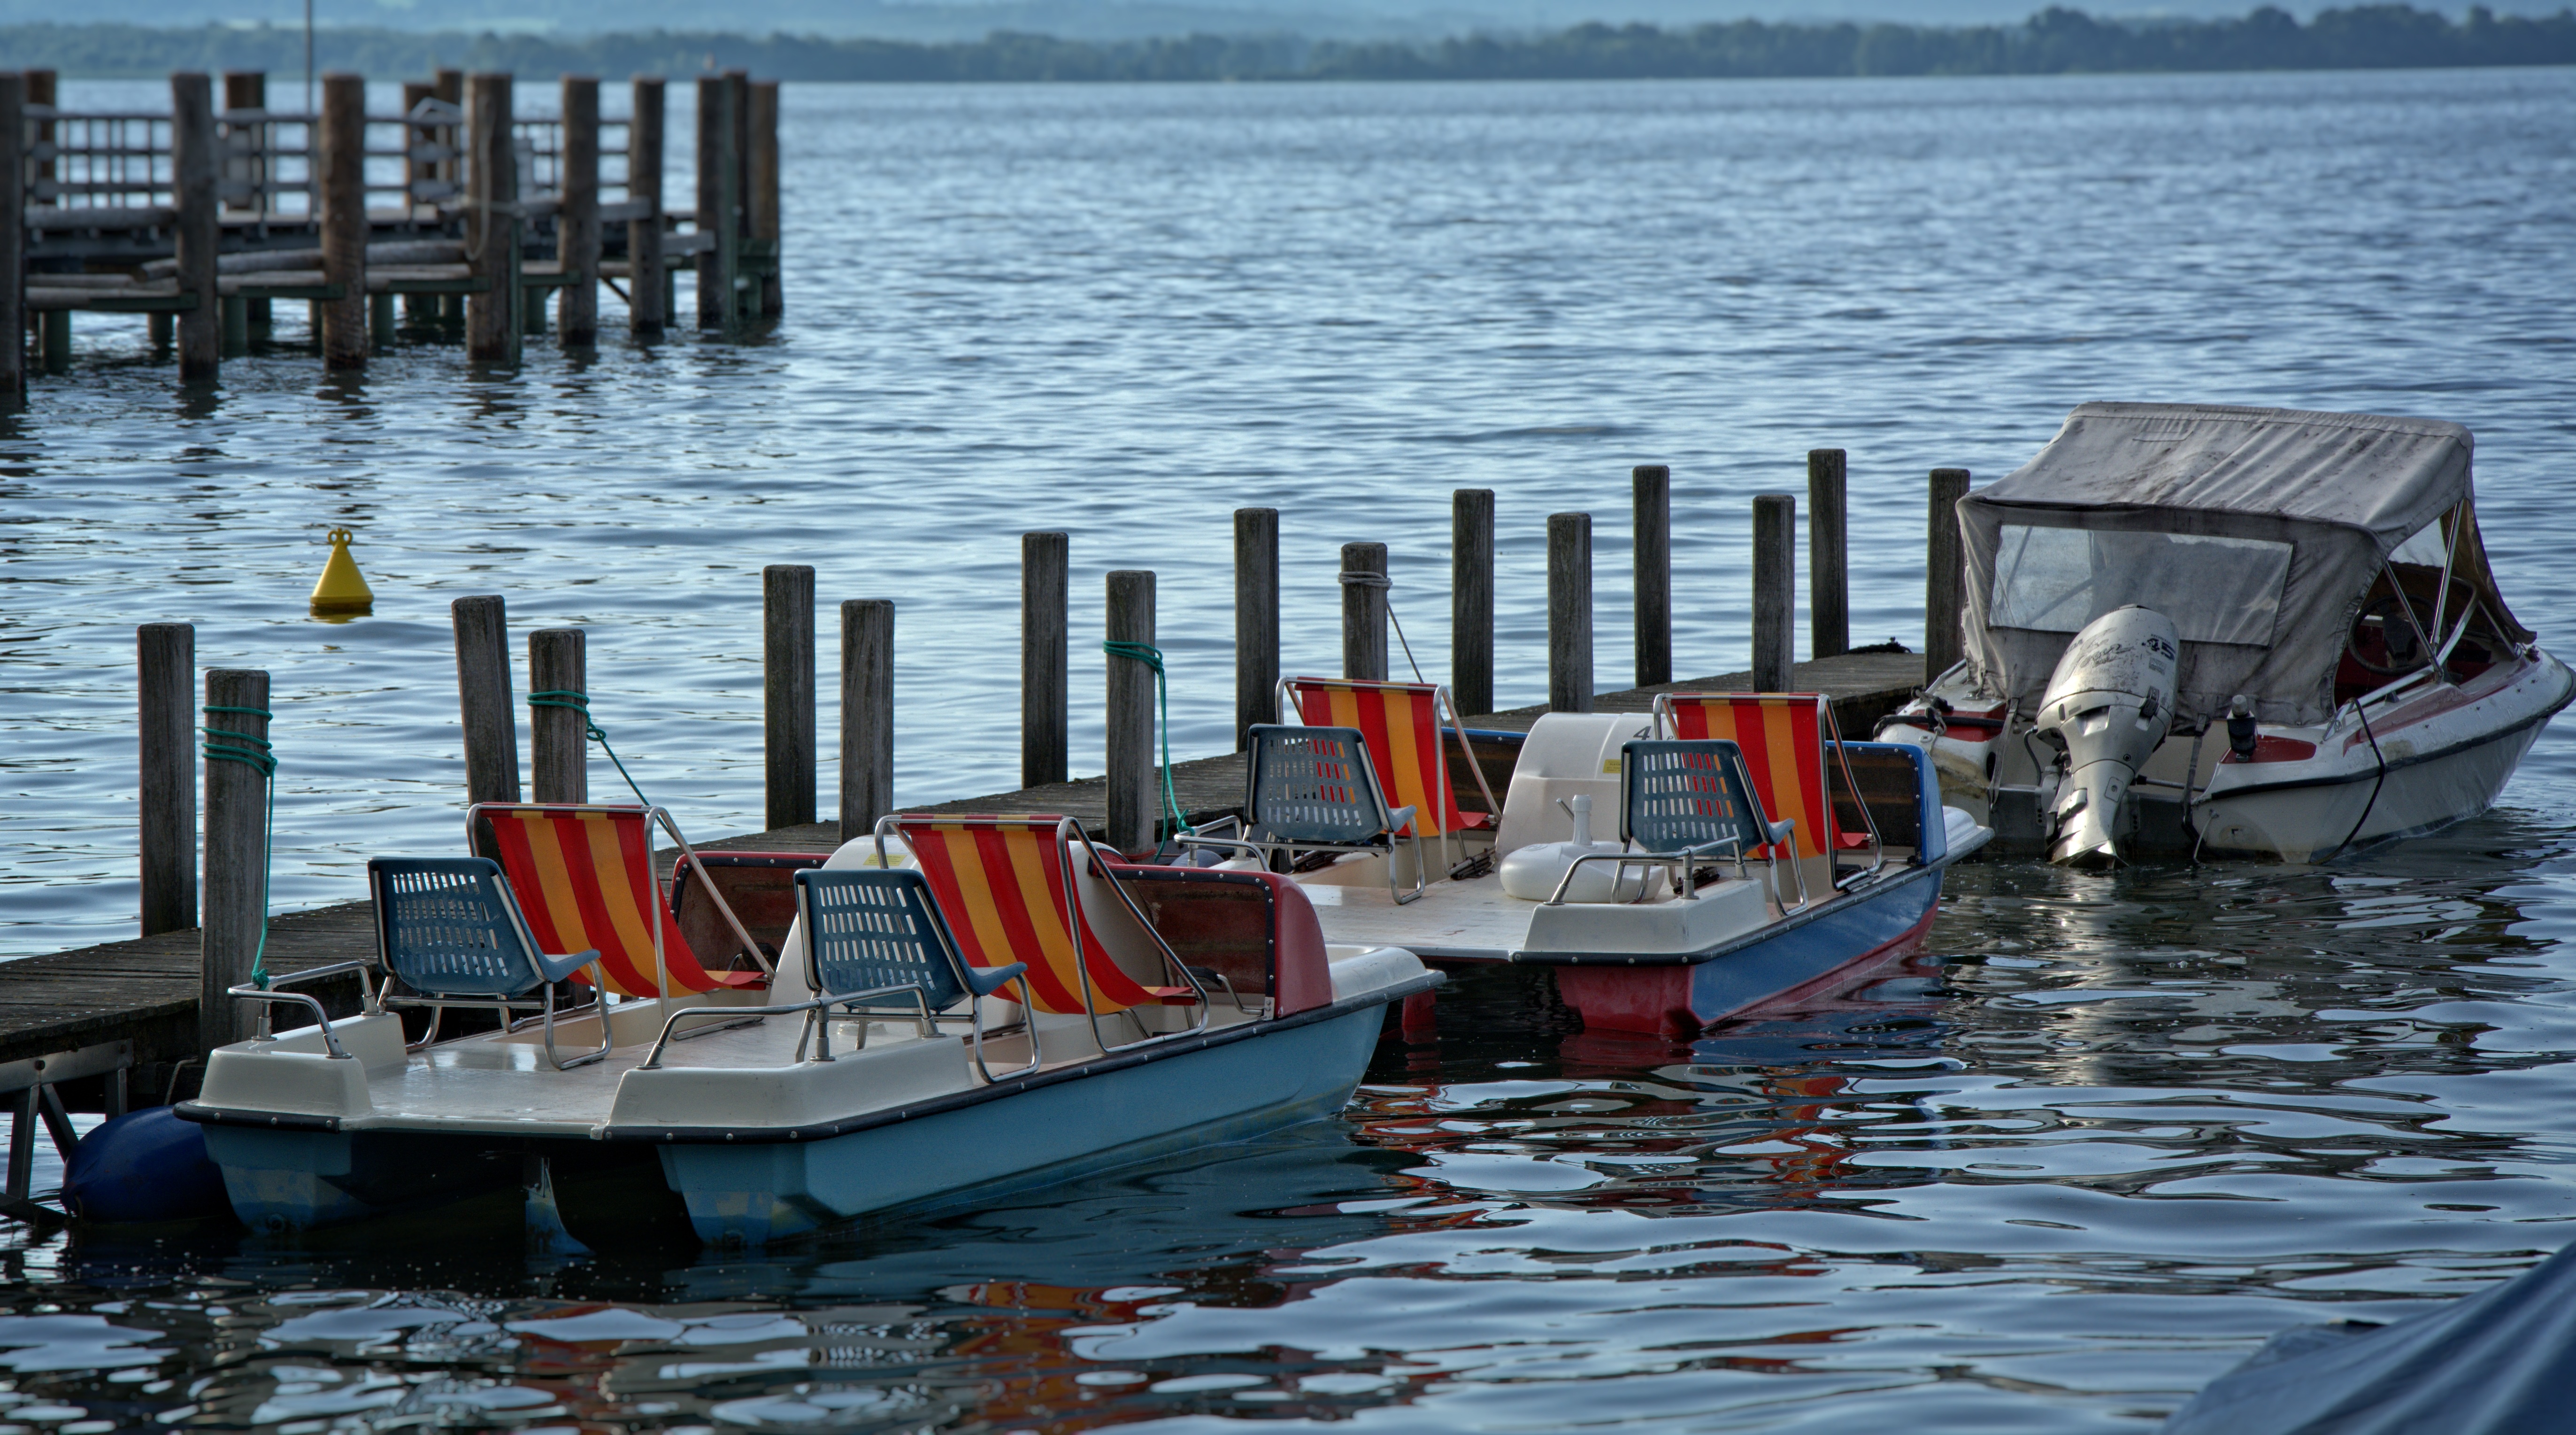
sea, dock, boardwalk, boat, lake, pier, web, vehicle, harbor, marina, jetty, leisure, boating, boats, shipping, anchorage, watercraft, entry, water sports, fishing vessel, investors, chiemsee, pedal boat, watercraft rowing